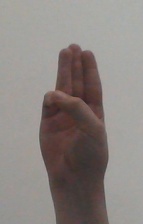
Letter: thaa